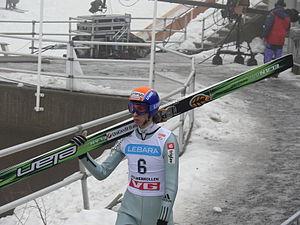
Jure Šinkovec est un sauteur à ski slovène actif depuis 2004.